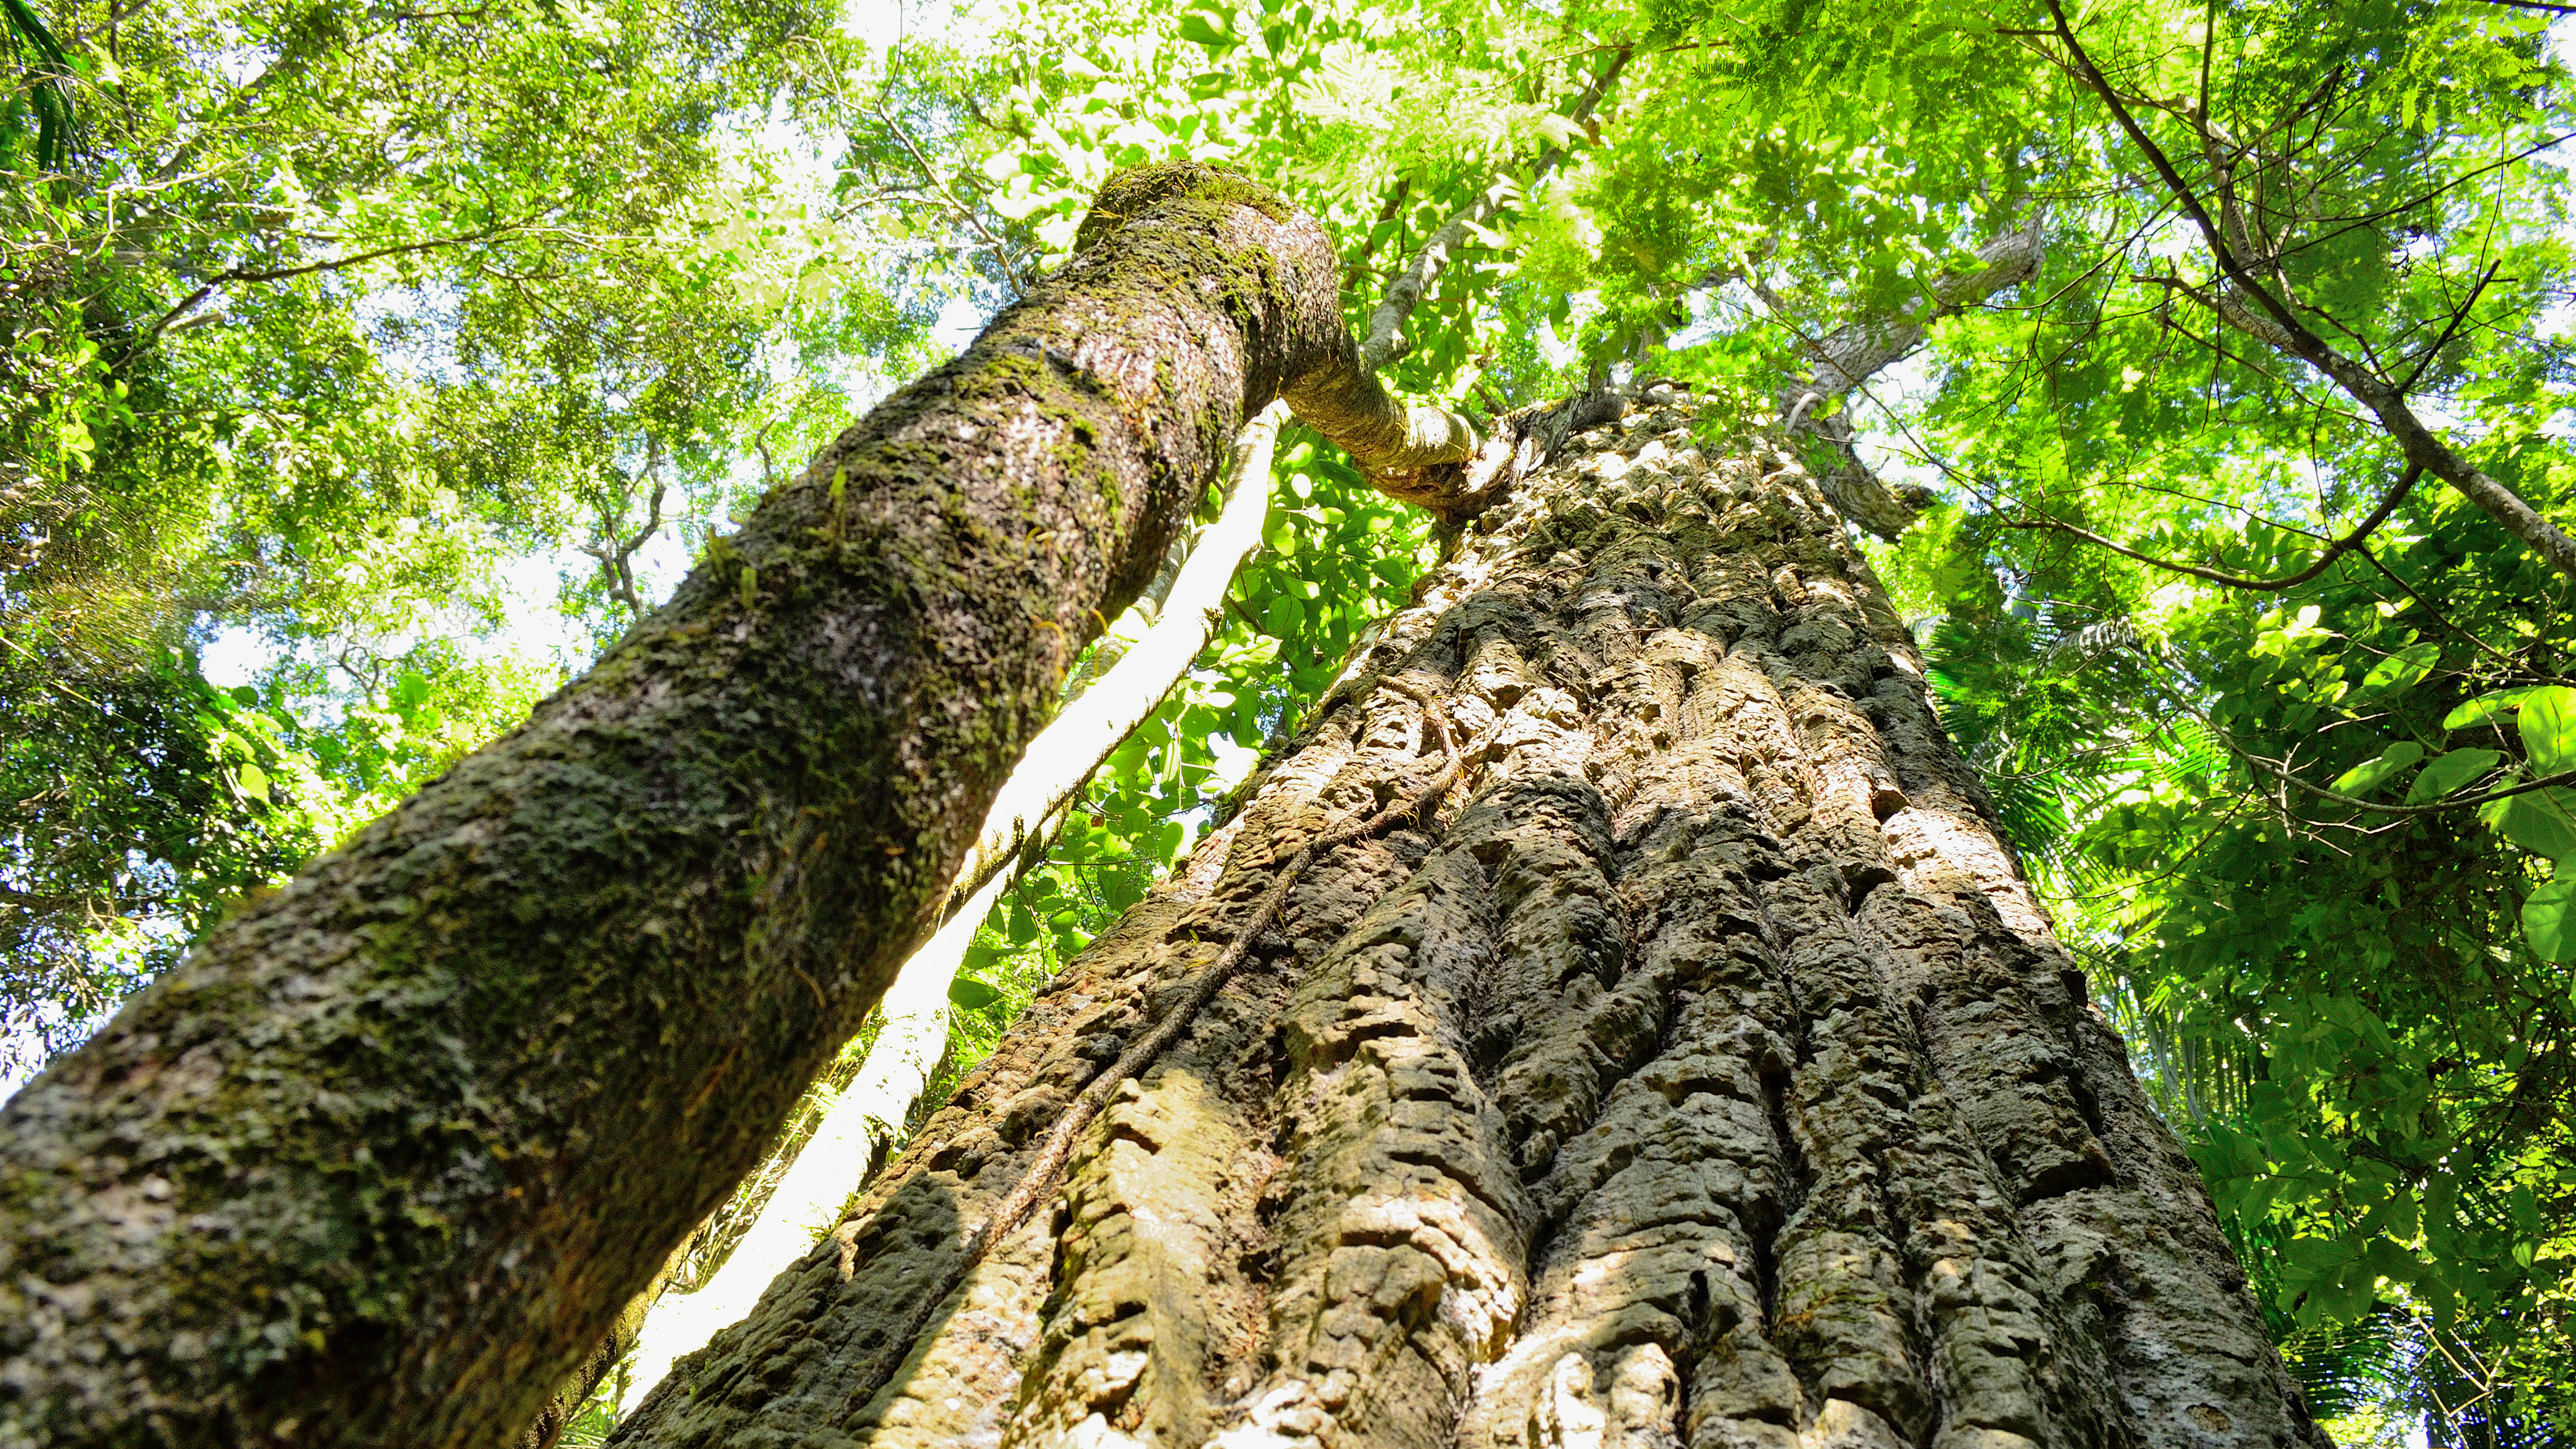
tree, nature, forest, branch, plant, sunlight, leaf, trunk, green, jungle, soil, botany, rainforest, deciduous, plantation, naturaleza, argentina, verde, monte, woodland, misiones, selva, reserva, peroba, arauco, palmito, forestal, sanjorge, ecosistema, altoparana, palorosa, habitat, old growth forest, natural environment, woody plant